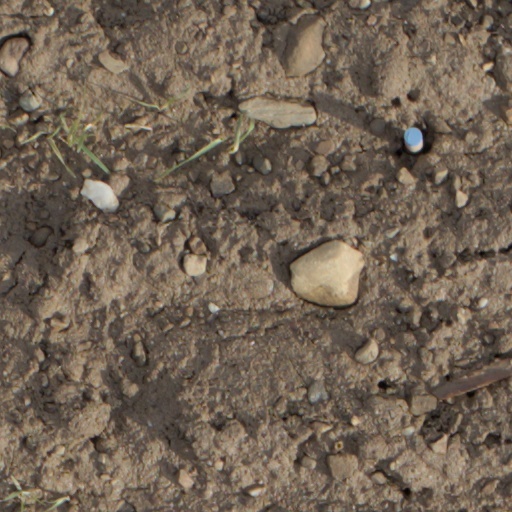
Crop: wheat